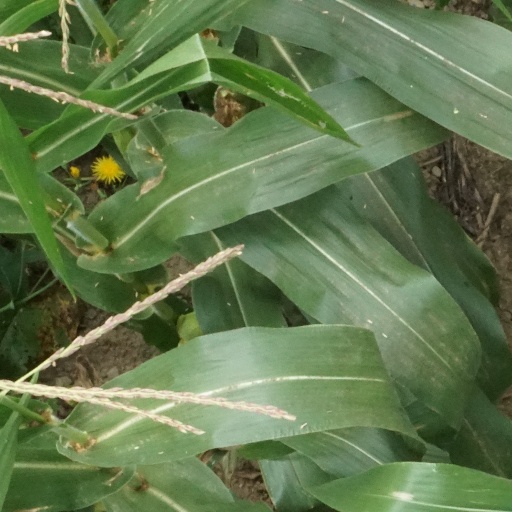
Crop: maize; corn